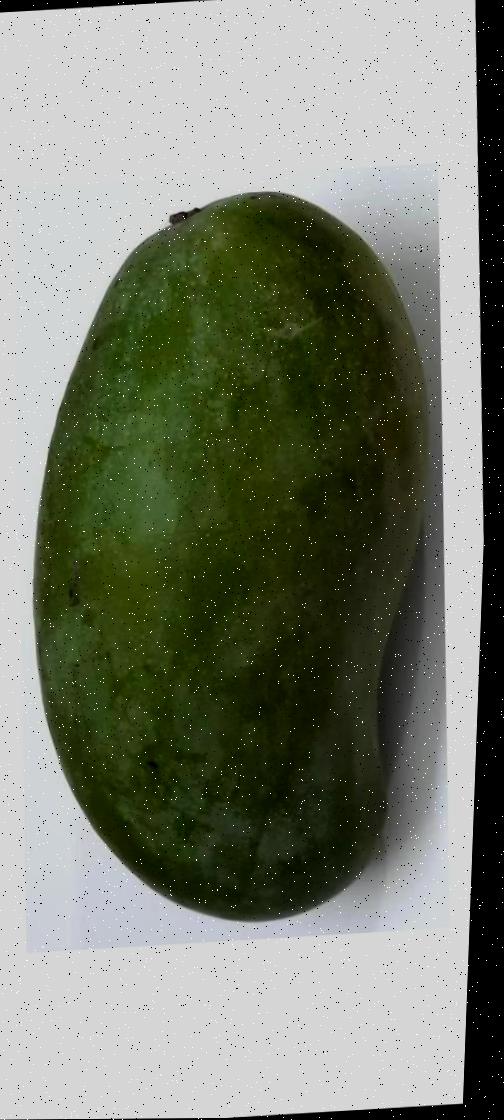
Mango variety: Amrapali